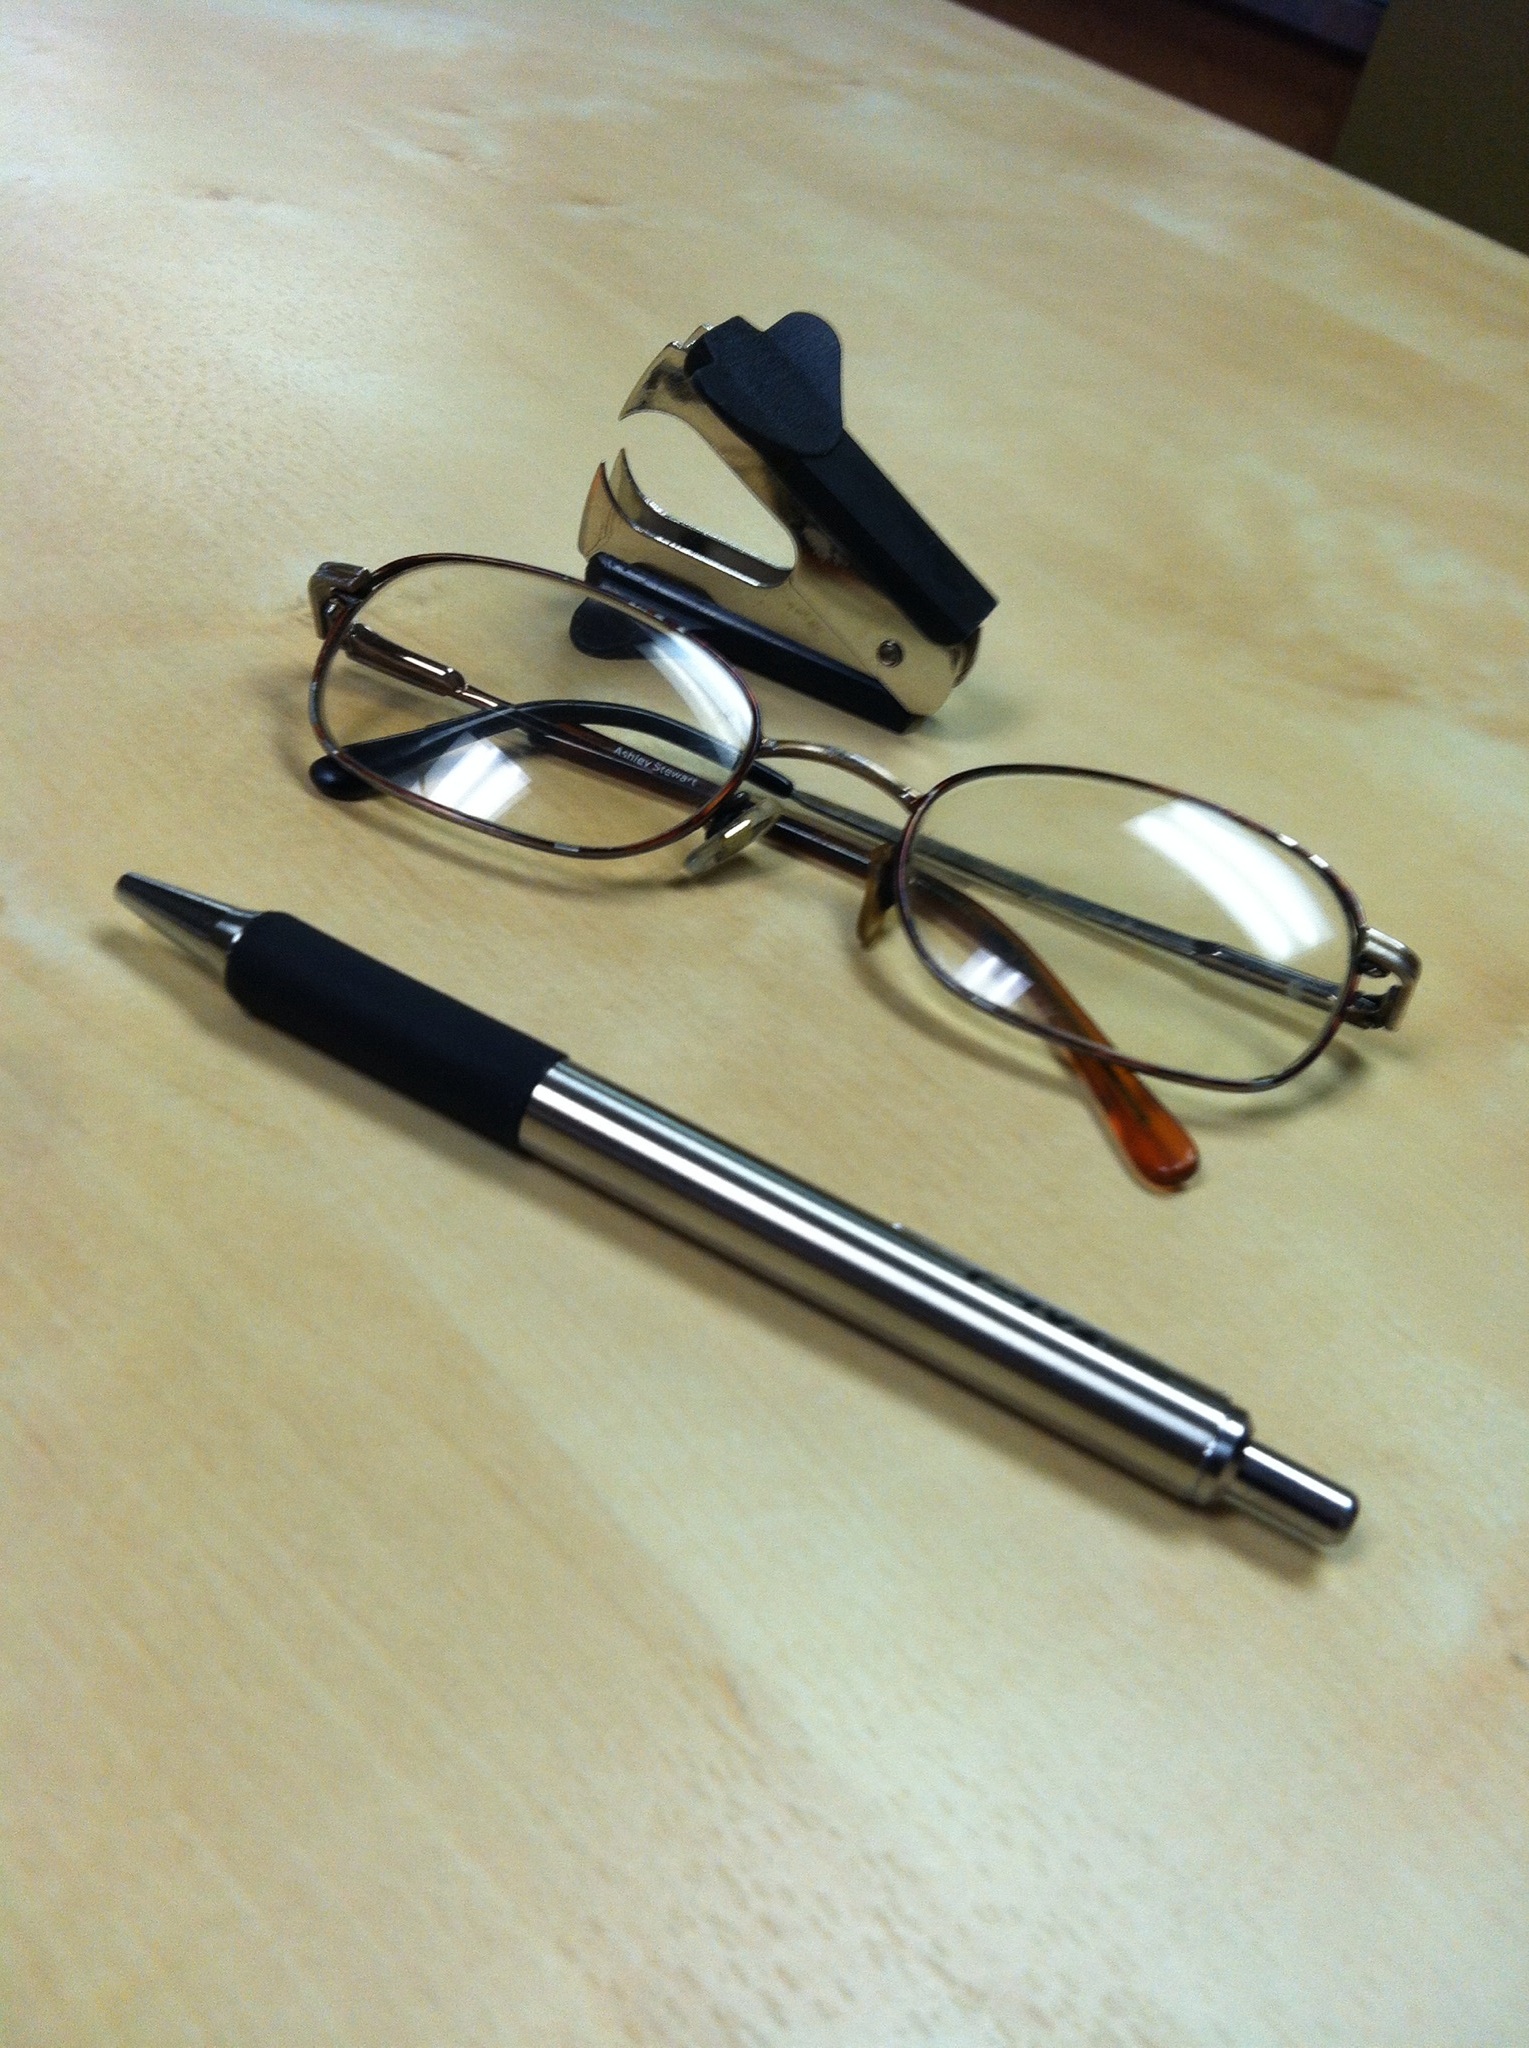
glasses, eyewear, vision care